Monument historique

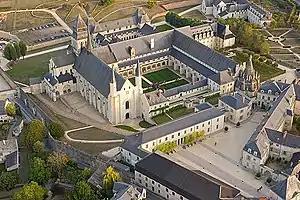
Fontevraud Abbey, founded in 1101 in Angers (Maine-et-Loire), was suppressed during the French Revolution but named one of the first on the 1840 list.

For any alteration to the building or listed object, the owners must make a request at least four months before the start of work to the prefect, indicating the details of the work to be carried out.